Troy O'Leary

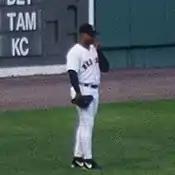
O'Leary with the Boston Red Sox in 1998

Troy Franklin O'Leary (born August 4, 1969) is an American former professional baseball outfielder who played with the Milwaukee Brewers (-), Boston Red Sox (-), Montreal Expos and Chicago Cubs.